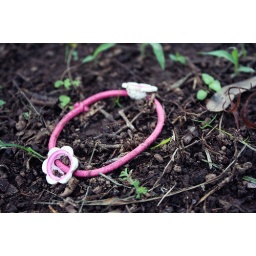
Monthly Scavenger Hunt - December '10FlowersTwo little white flowers I stumbled upon at the park today.